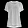
Label: Shirt